Baralaba, Queensland

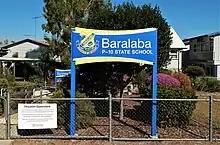
Baralaba P-10 State School, 2019

Baralaba P-10 State School is a government primary and secondary (Prep-10) school for boys and girls at 1 Power Street. In 2017, the school had an enrolment of 90 students with 12 teachers (9 full-time equivalent) and 15 non-teaching staff (9 full-time equivalent).